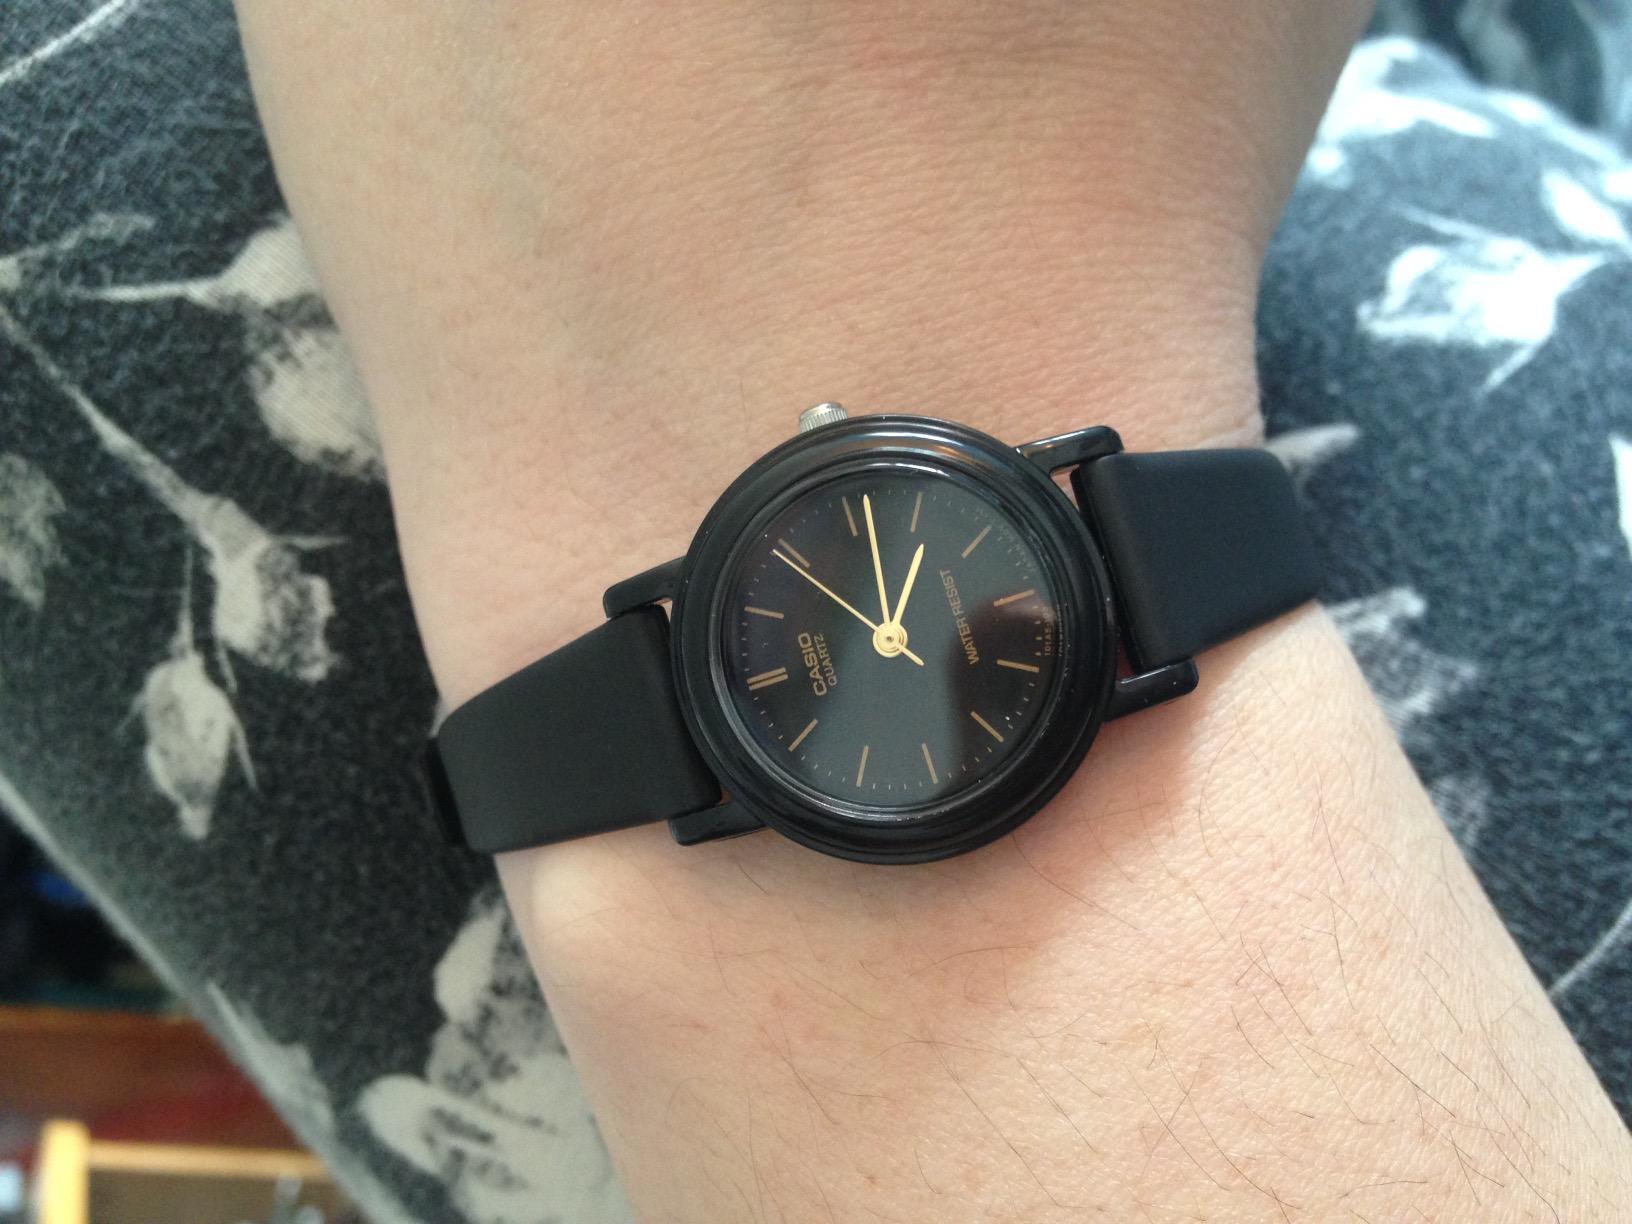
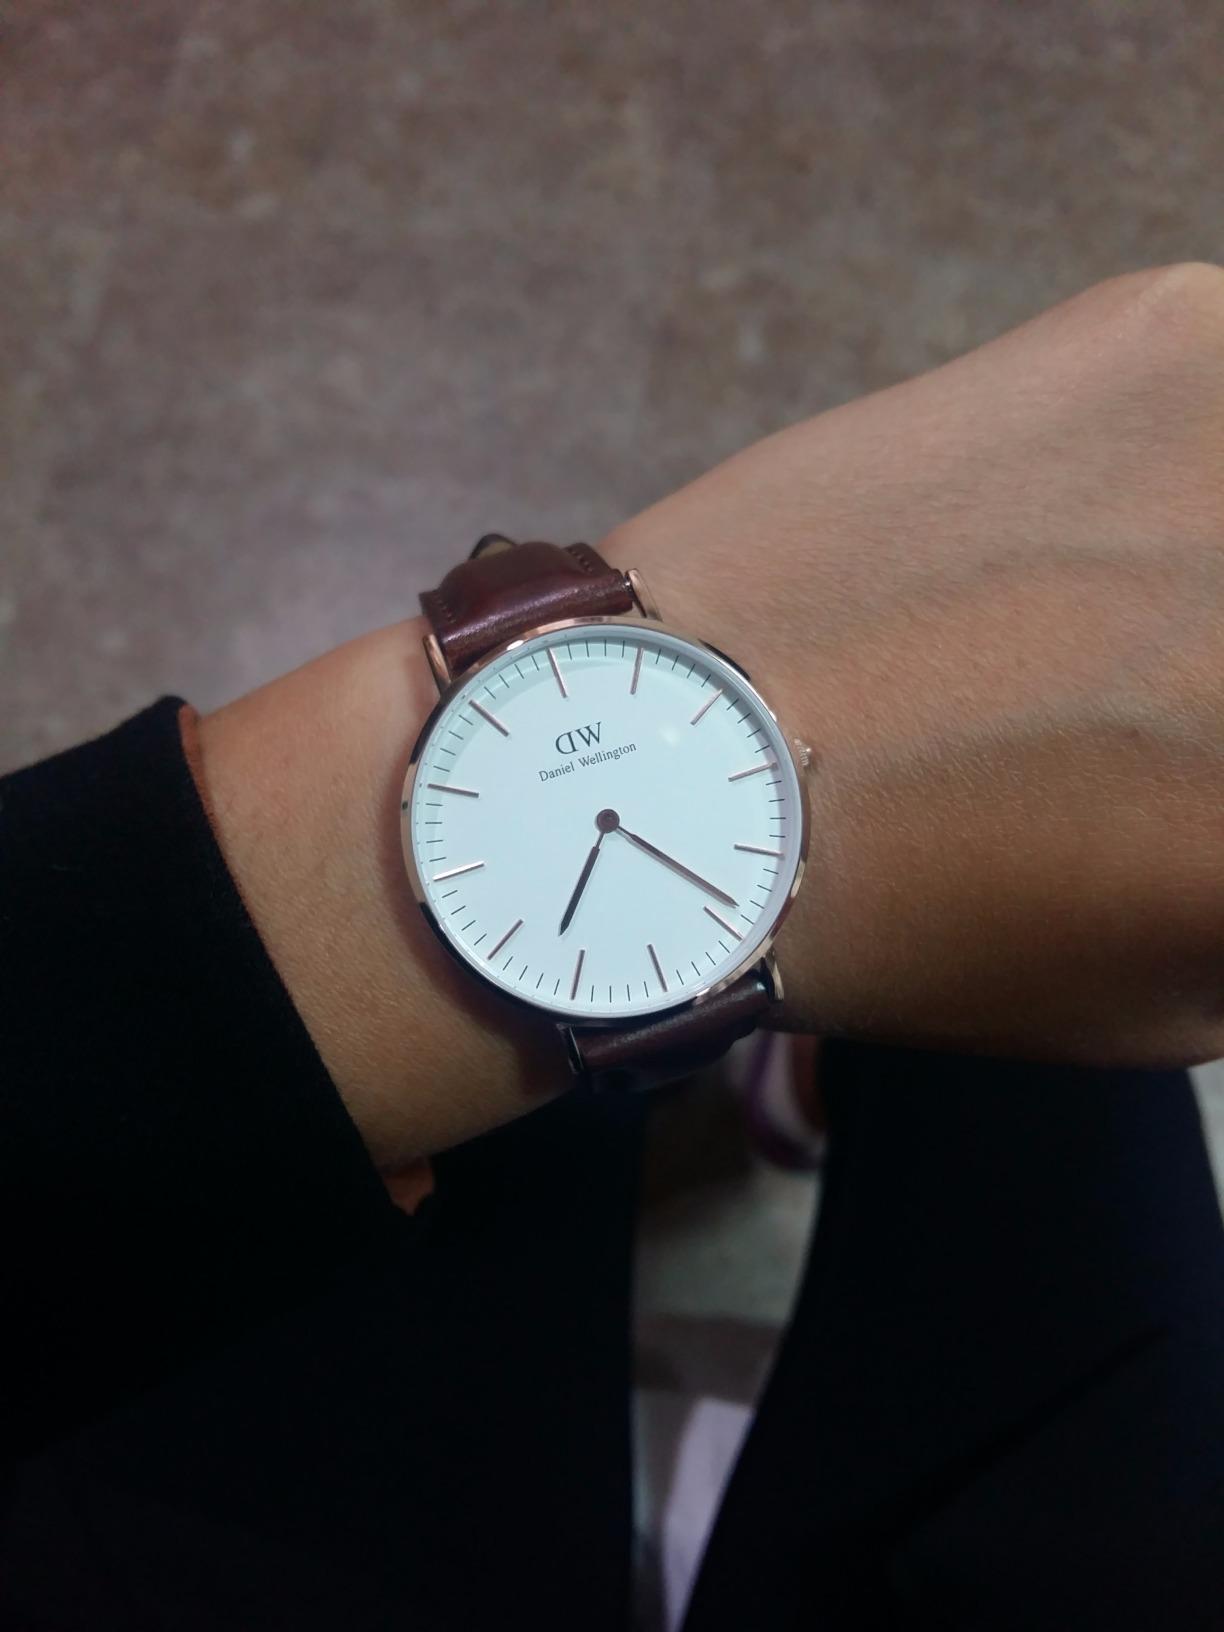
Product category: accessories_watch
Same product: no